Glasgow International Exhibition (1901)

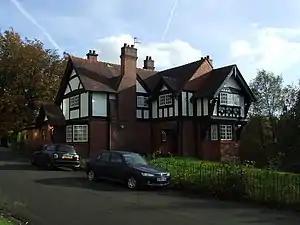
The Port Sunlight cottages in Kelvingrove Park are some of the few remaining original buildings from the 1901 exhibition.

The Glasgow International Exhibition was the second of 4 international exhibitions held in Glasgow, Scotland during the late 19th and early 20th centuries. The exhibition took place during a period of half-mourning requested by Edward VII but was still popular and made more than £35000 profit.